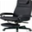
Label: chair